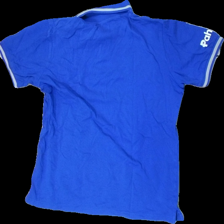
View: back
Type: Top
Category: Men
Brand: Not in the list
Brand text on label: arena
Colors: White, Blue, Yellow
Material: 100% cotton
Pattern: Other
Cut: Regular
Season: All
Damage location: bottom left
Price range: <50
Recommended usage: Export
Description: blå pike med text och reklam på
Comment: reklam